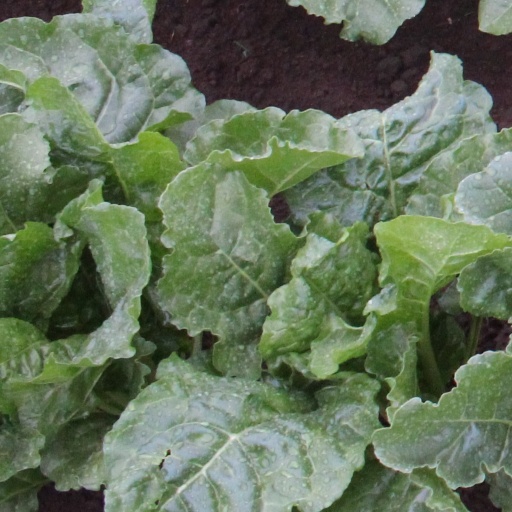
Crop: sugar beet